Starting from San Francisco

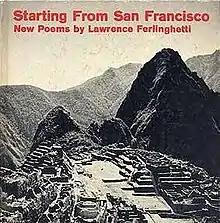
First edition (publ. New Directions)

Starting from San Francisco is a collection of poems by Lawrence Ferlinghetti, his third collection and fourth book, published in 1961.